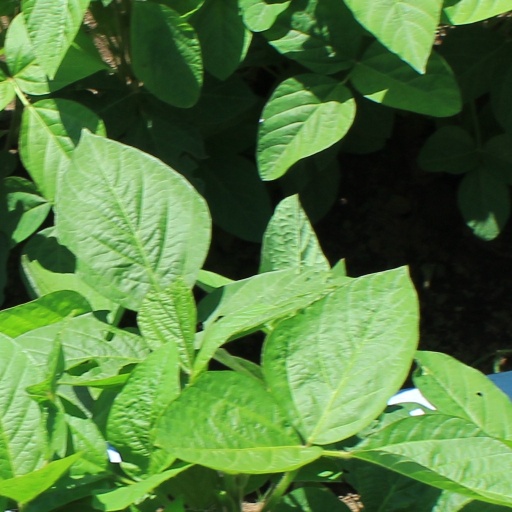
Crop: soybean